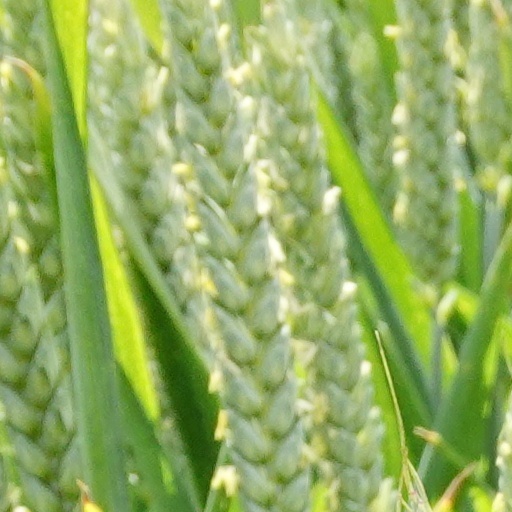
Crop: wheat